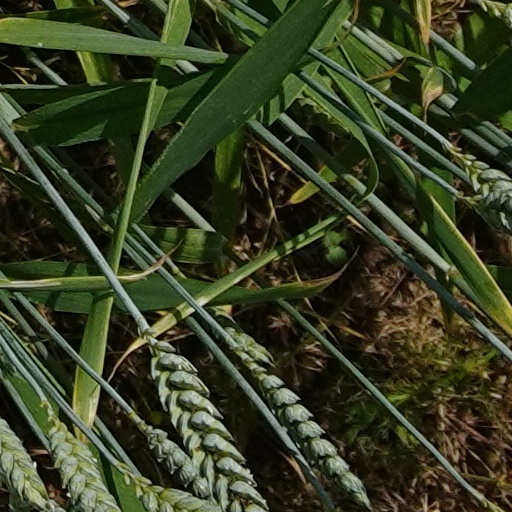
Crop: wheat